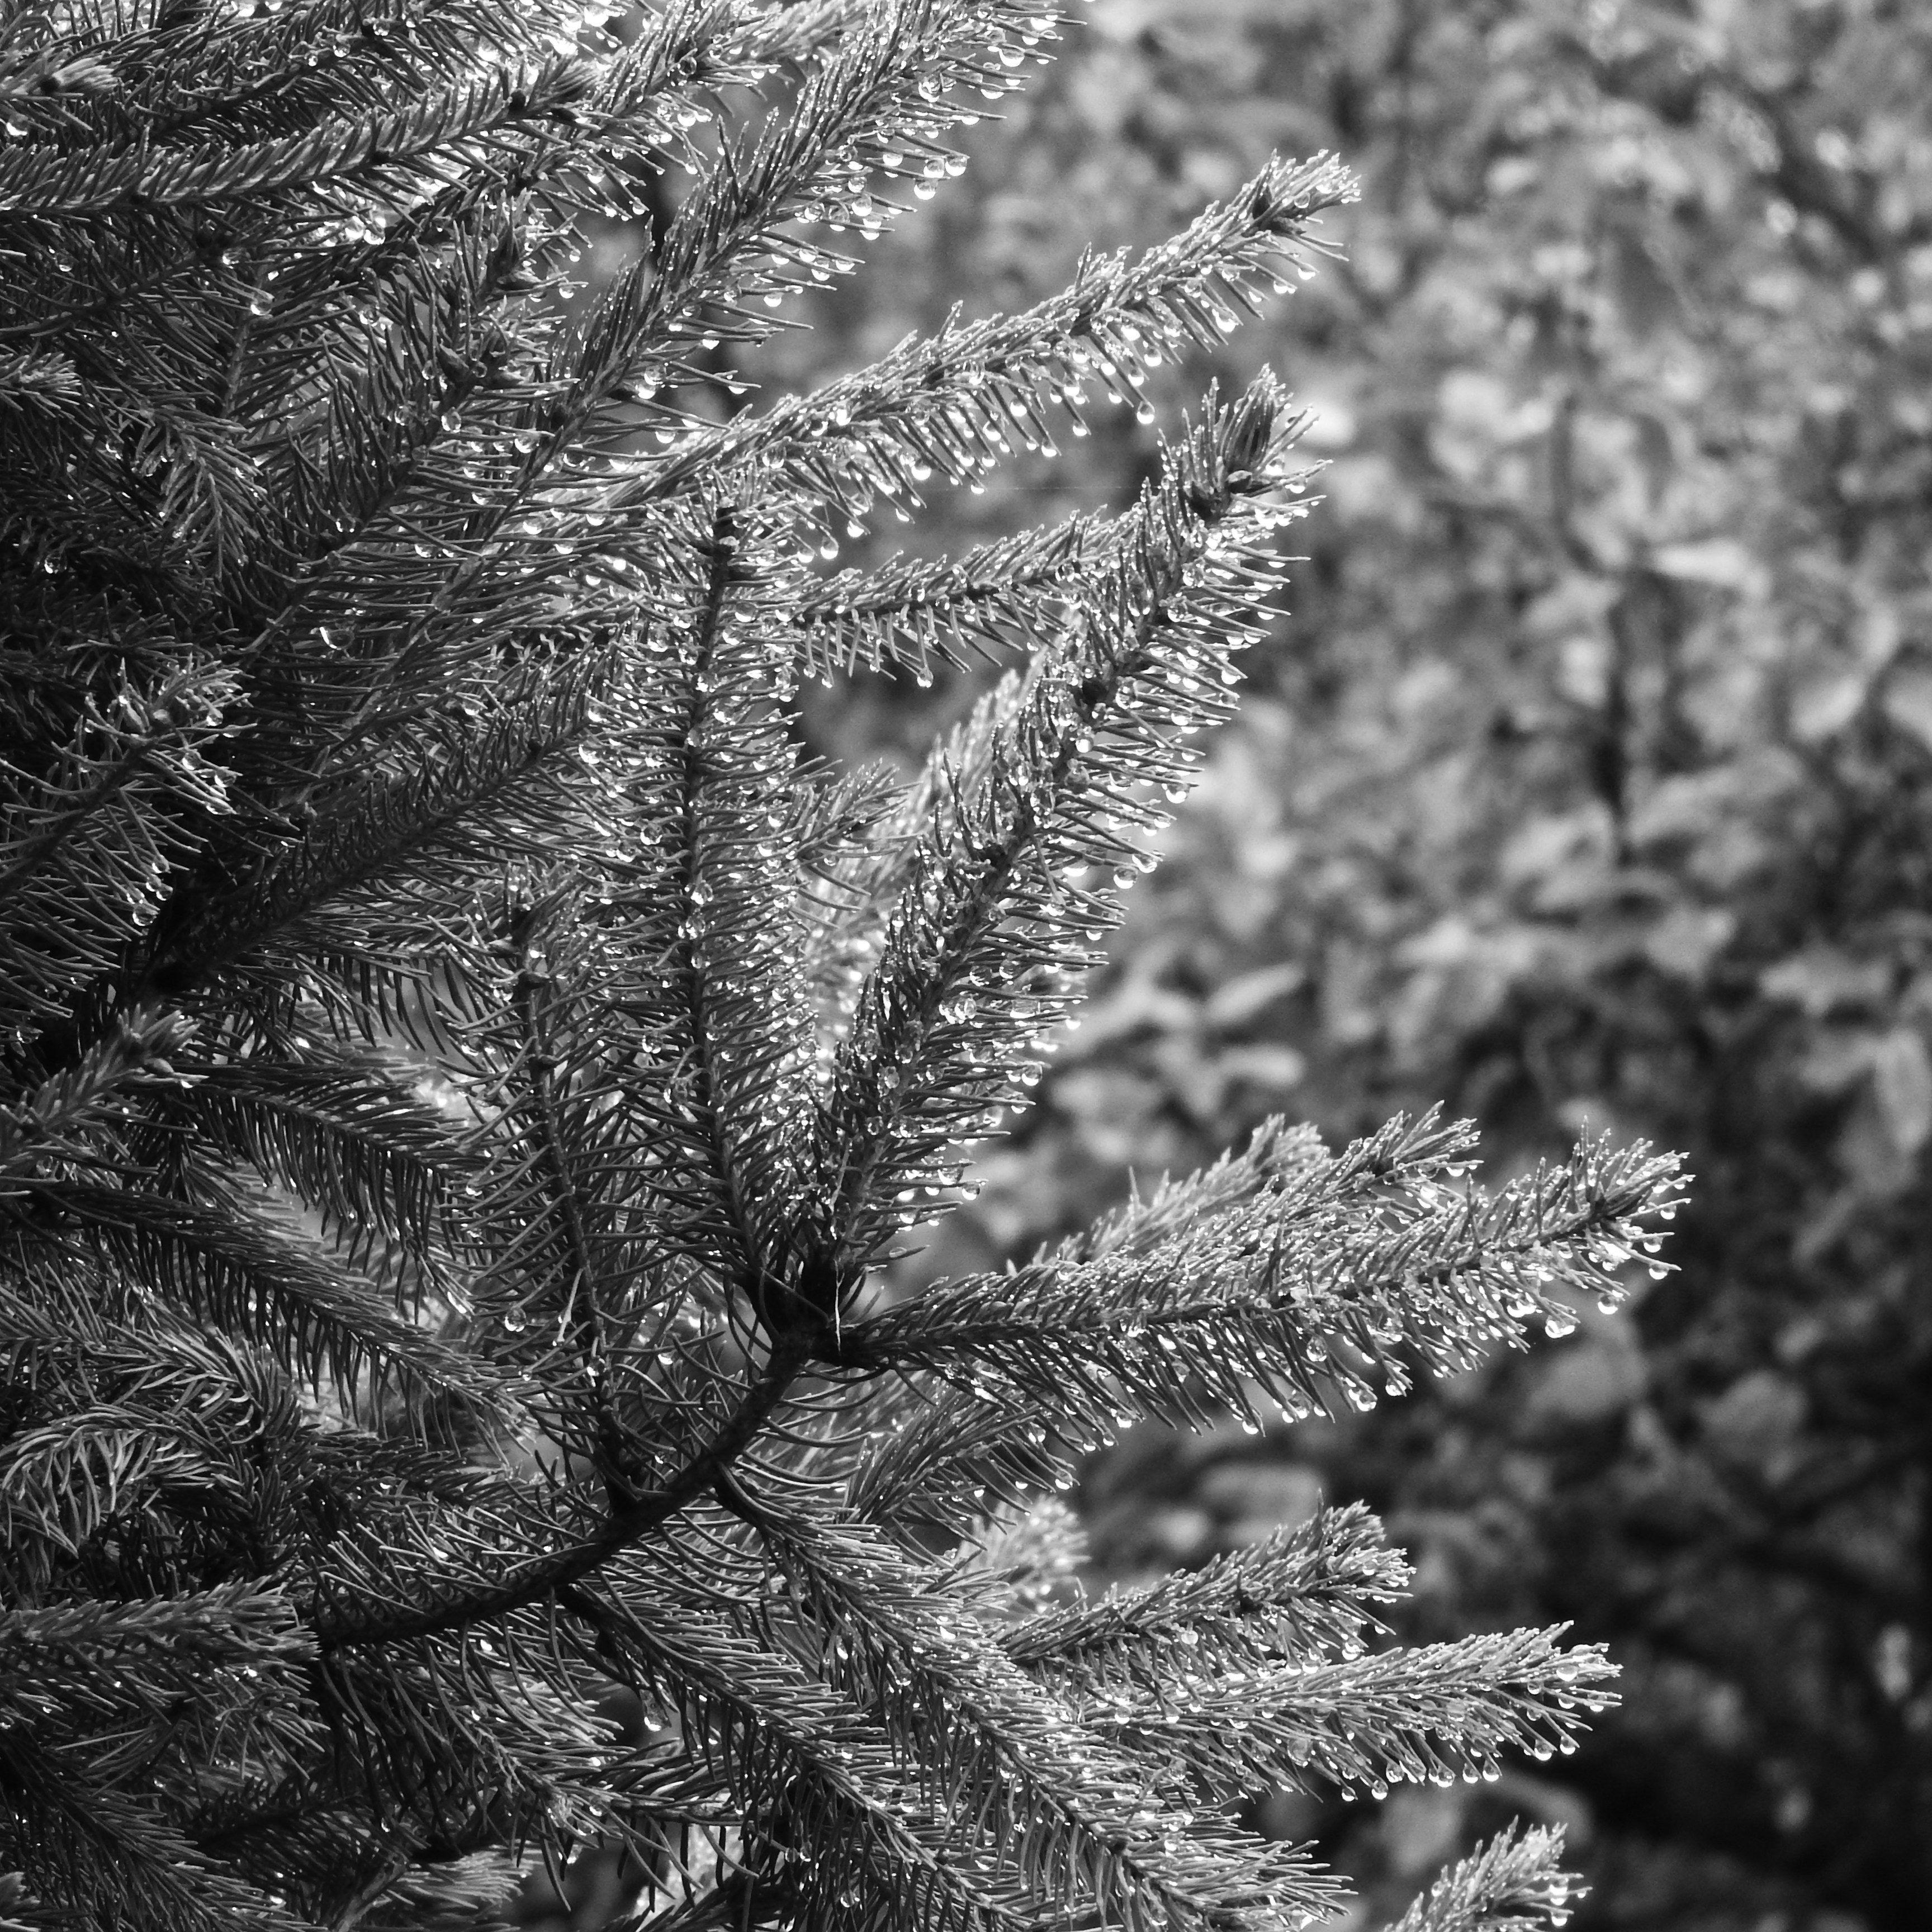
tree, nature, branch, dew, black and white, plant, photography, leaf, flower, frost, pattern, botany, black, monochrome, flora, close up, spruce, drops of water, macro photography, evergreen tree, monochrome photography, woody plant